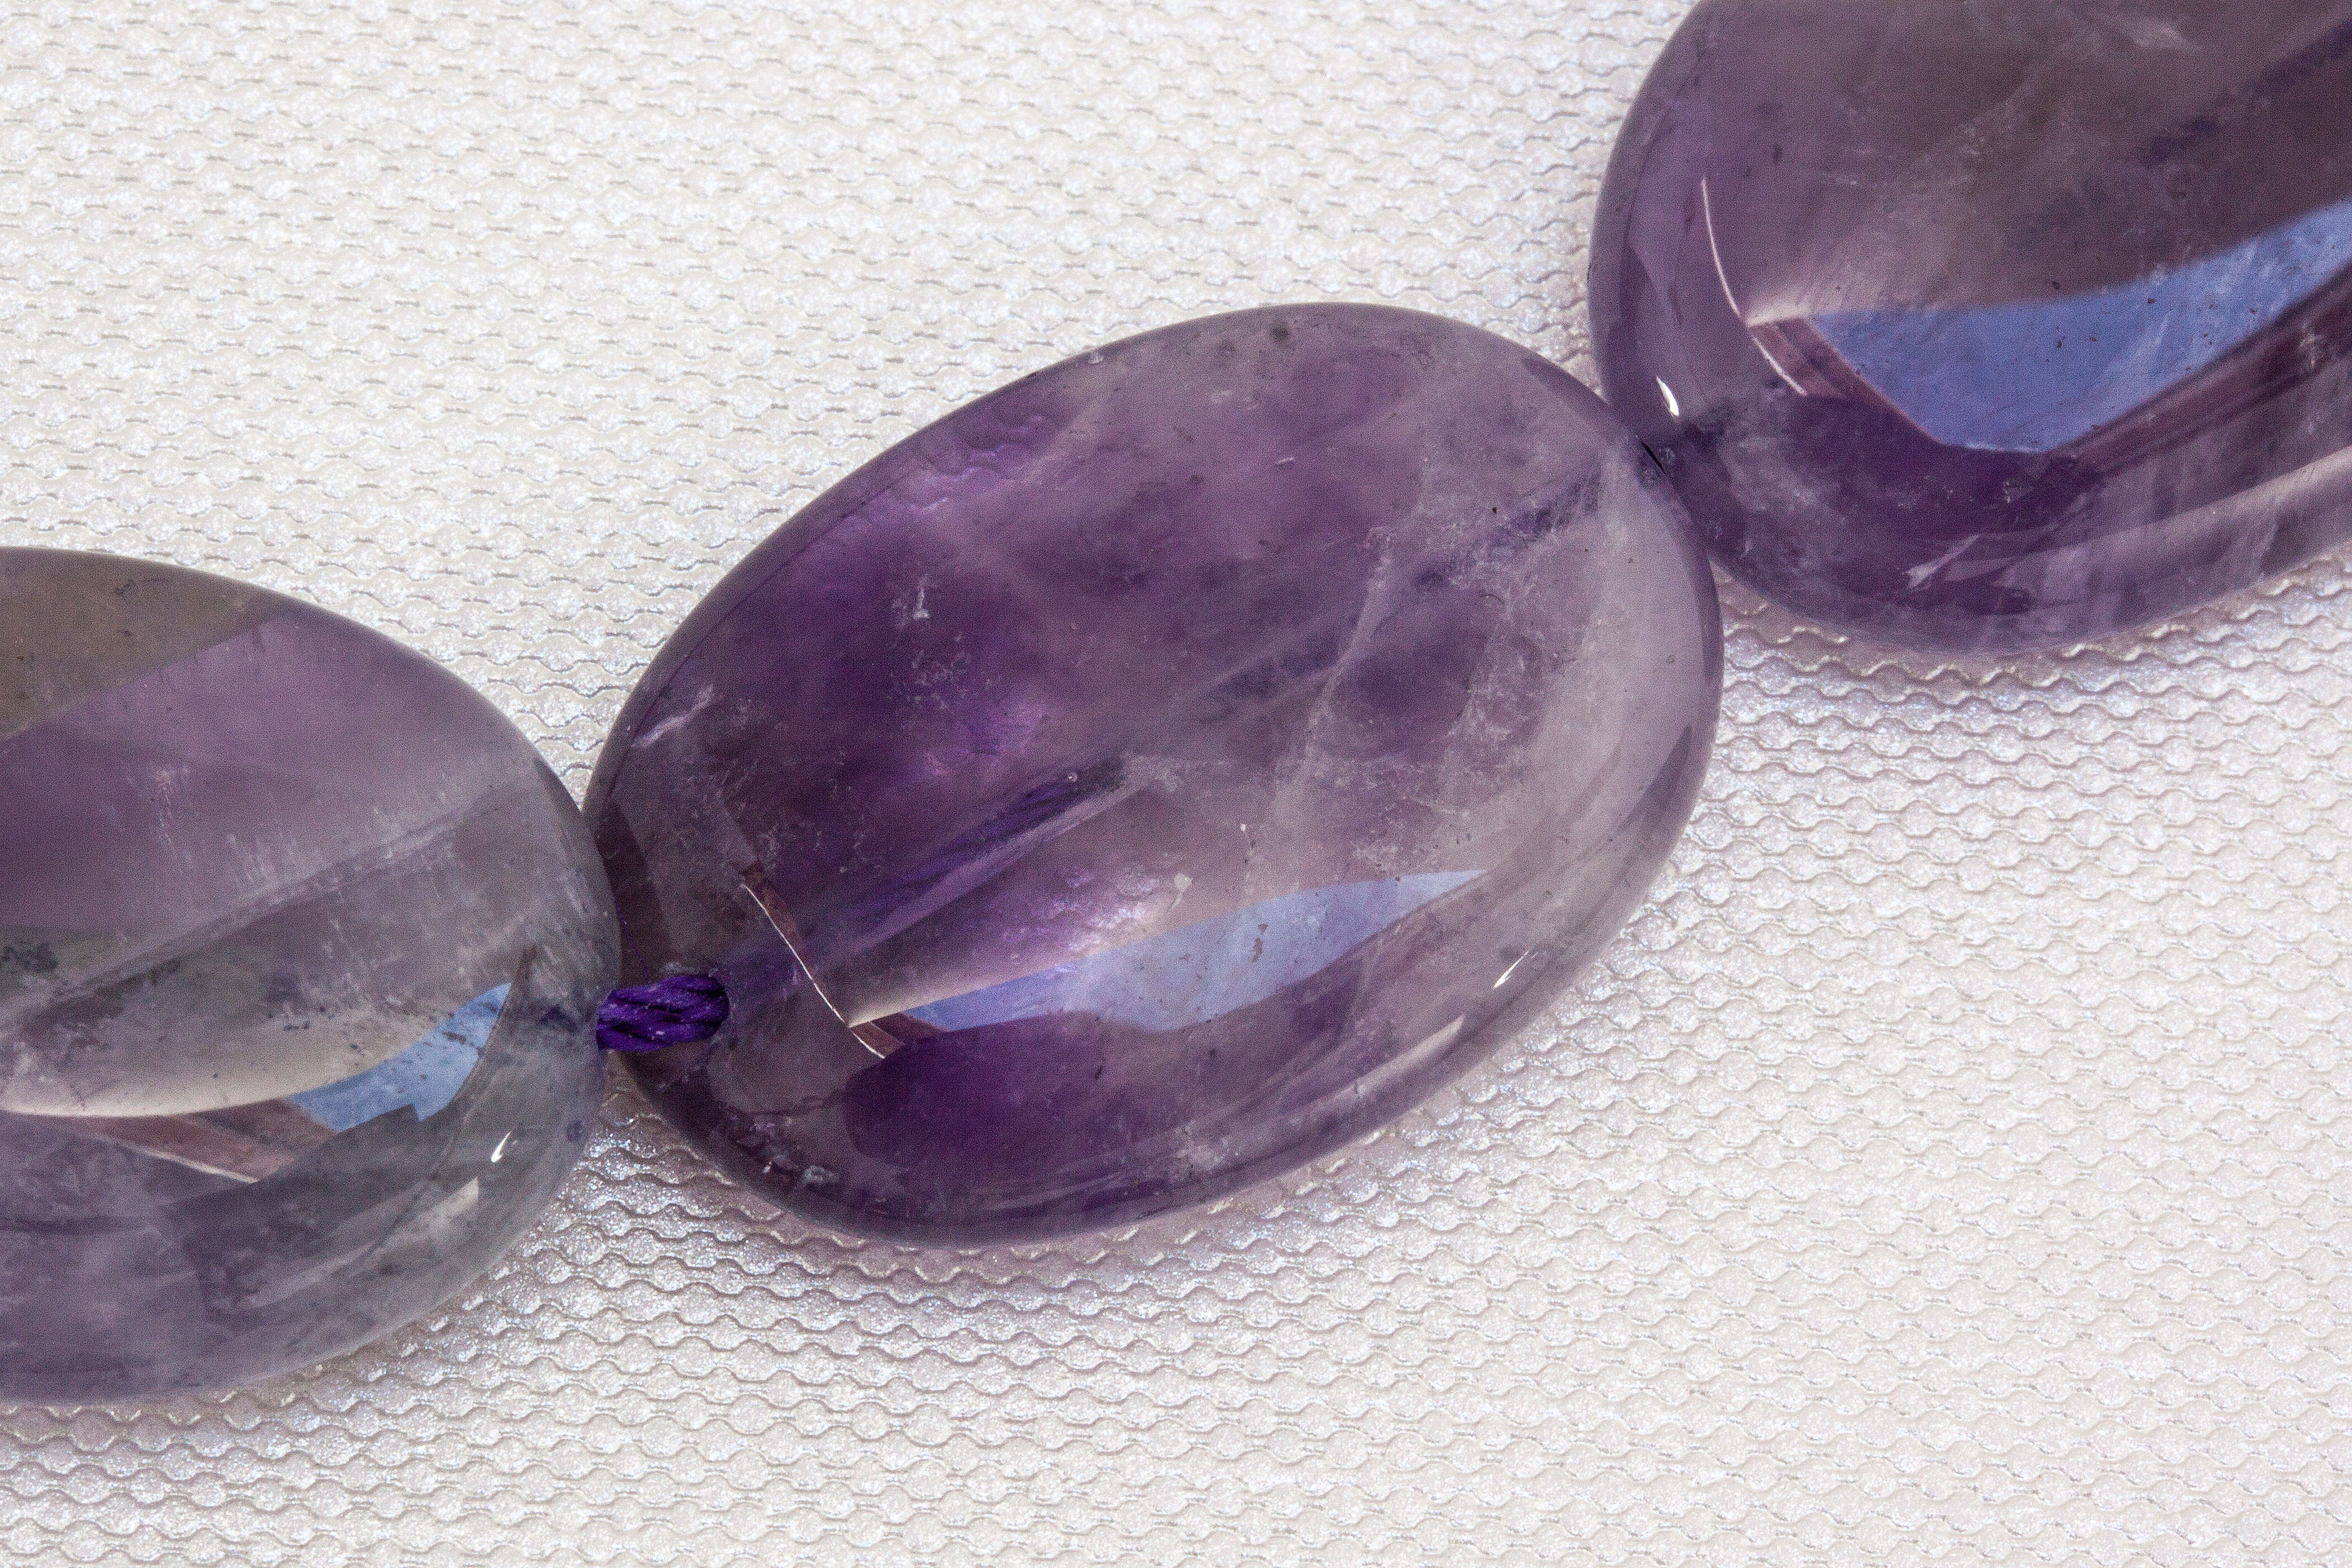
white, purple, petal, stone, smooth, transparent, jewellery, violet, amethyst, gem, shape, gemstone, mineral, quartz, tumbled, fashion accessory, crystal structure, linsenf rmig